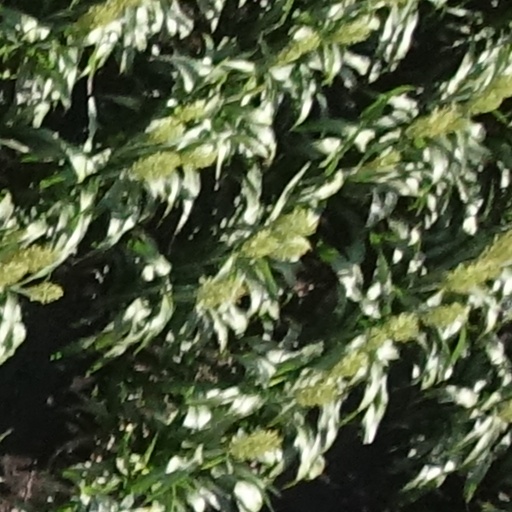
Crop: sorghum